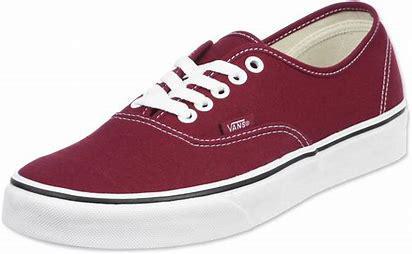
Brand: Vans
Model: Authentic